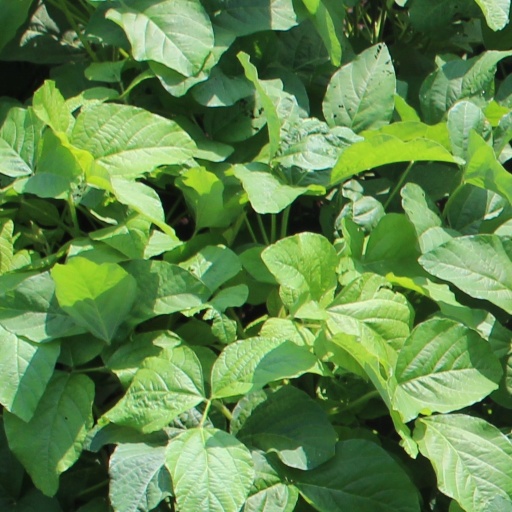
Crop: soybean